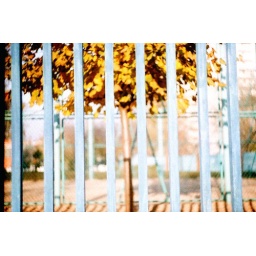
yellow foliage behind the fence of a school in the neighborhood on a sunny indian summer day.